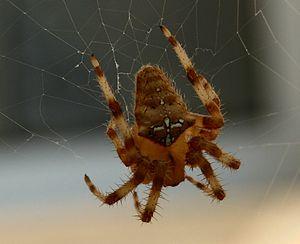
Araneus pallidus est une espèce d'araignées aranéomorphes de la famille des Araneidae.